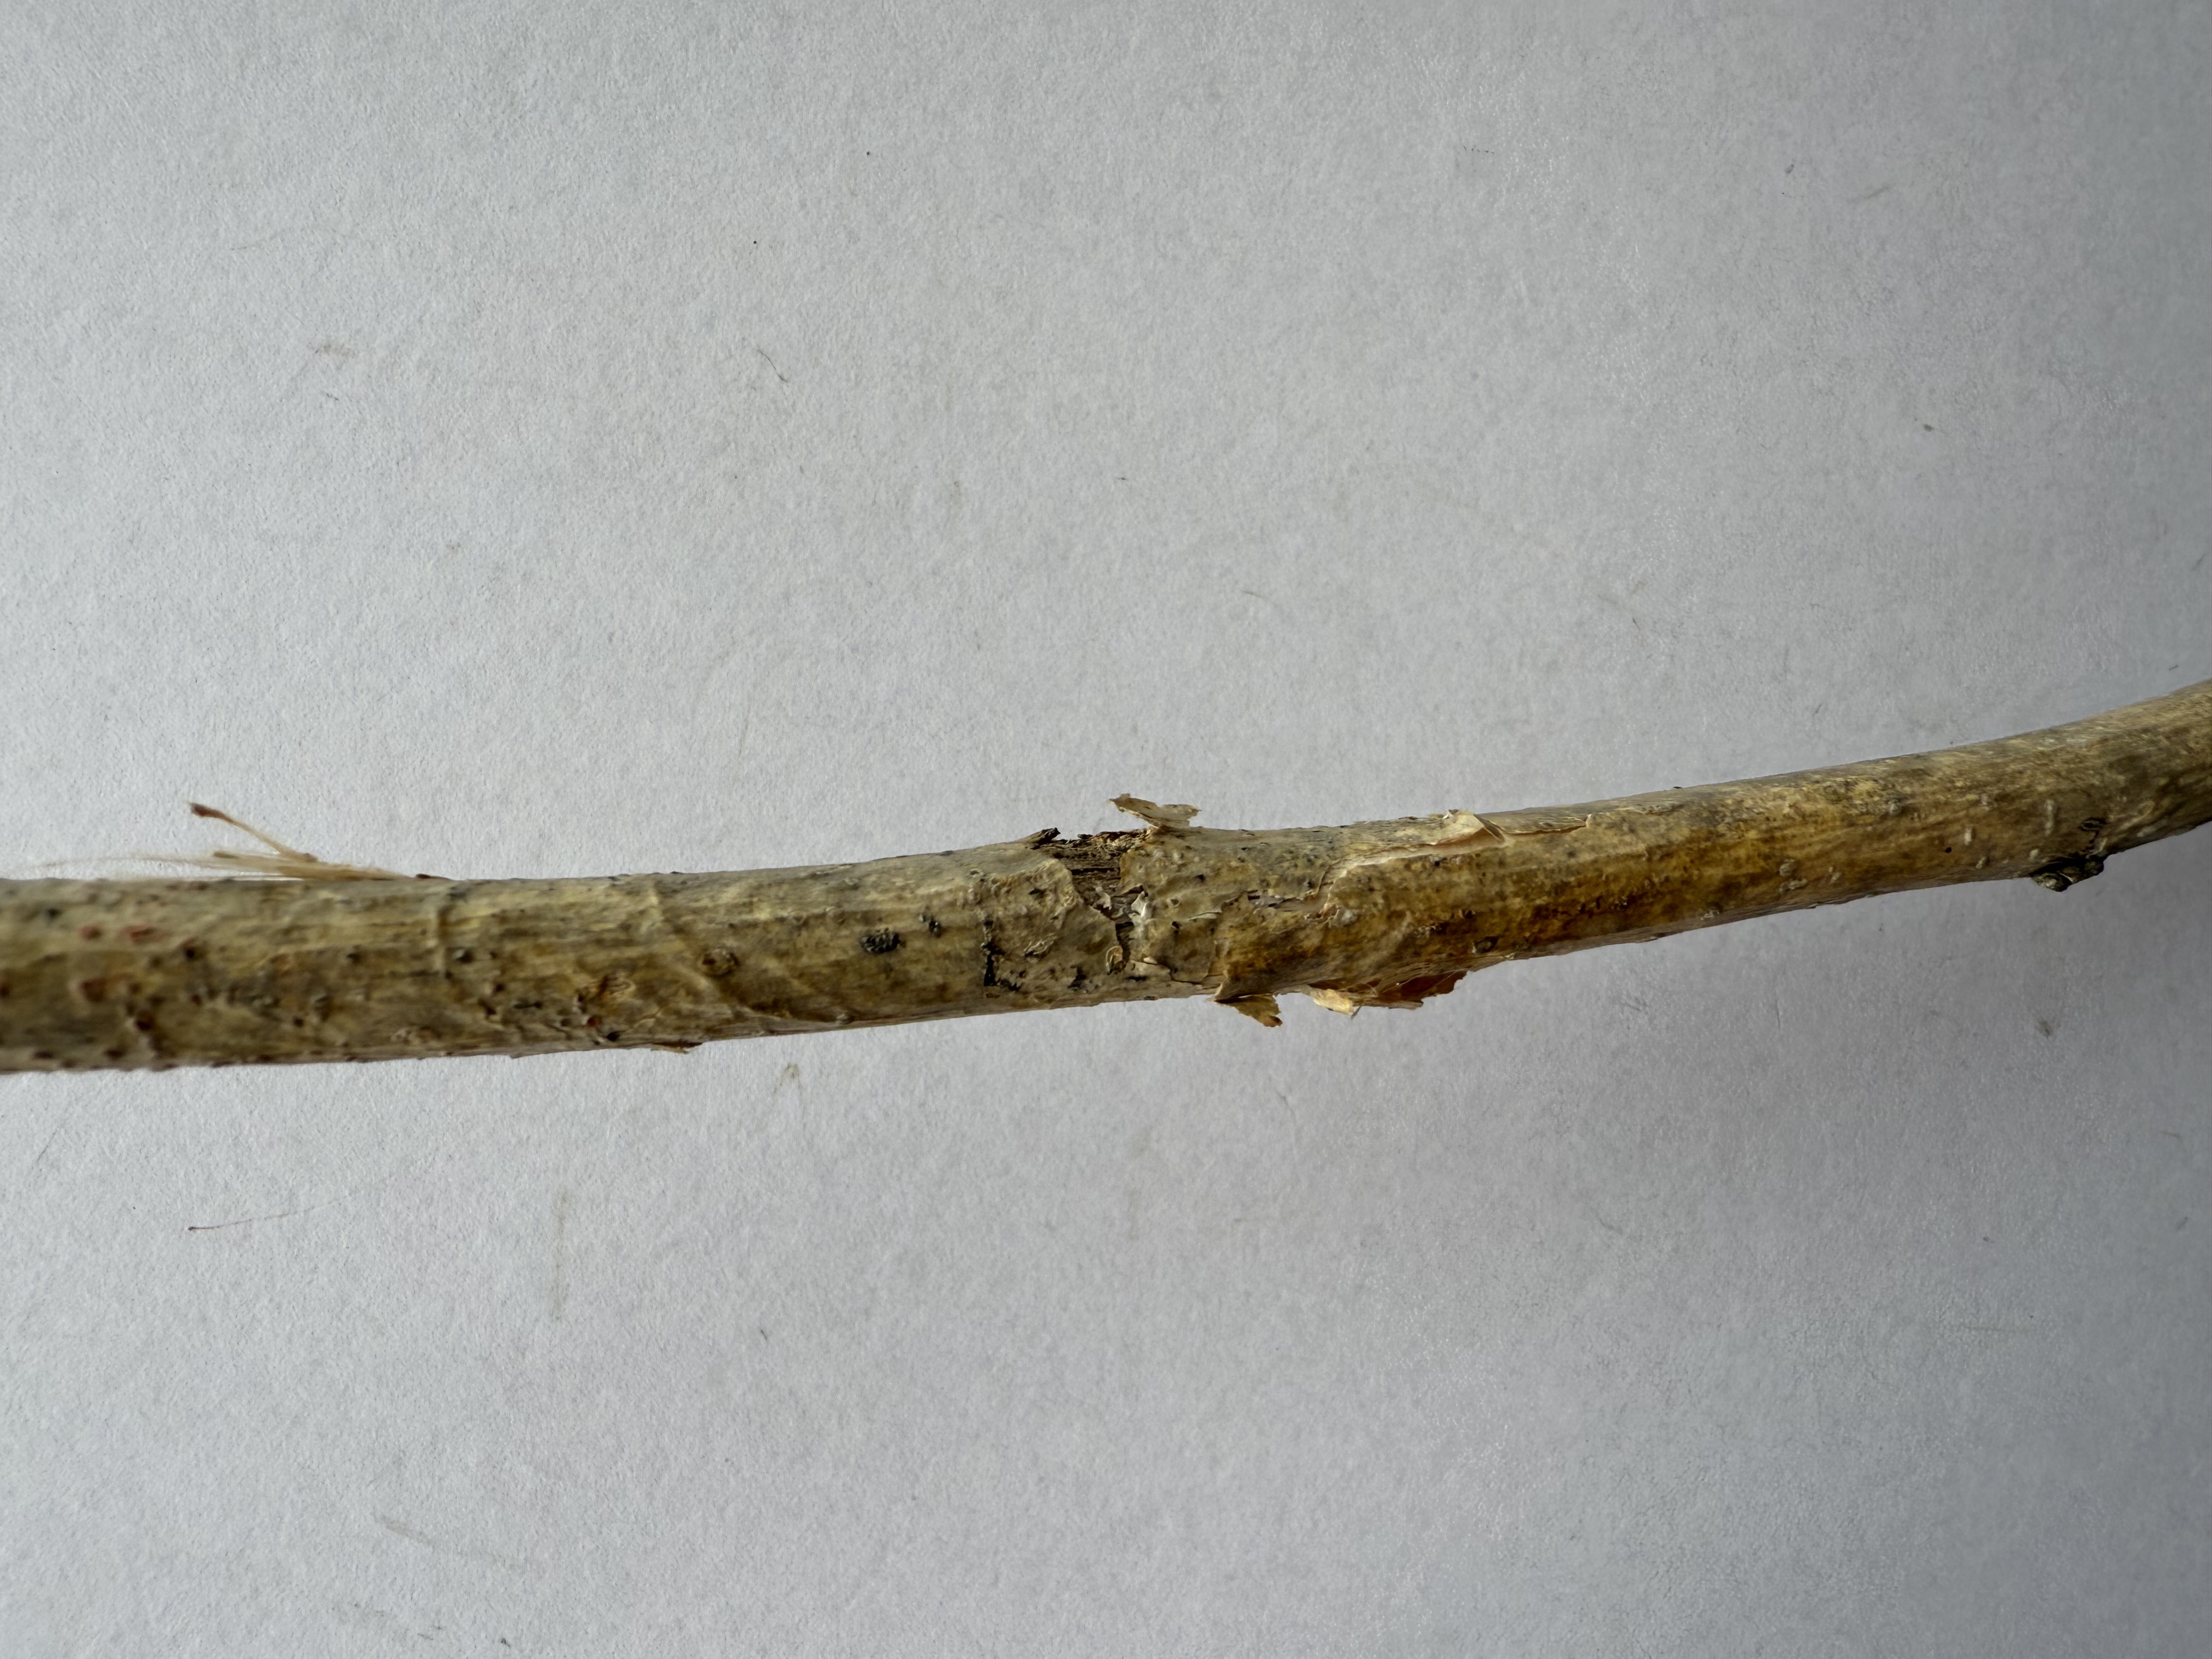
Variety: Black Mulberry